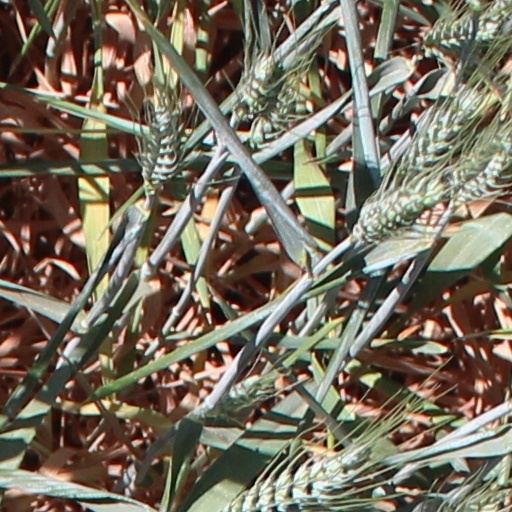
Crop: wheat